History of Frankfurt

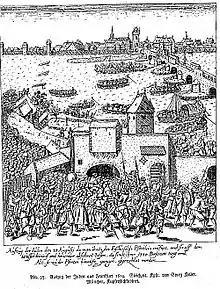
Expulsion of Jews from Frankfurt in 1614

The Military Governor for the United States Zone (1945–1949) and the United States High Commissioner for Germany (HICOG) (1949–1952) had their headquarters in the IG Farben Building, intentionally left undamaged by the Allies' wartime bombardment.